Was (horse)

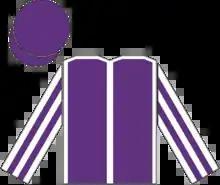
Racing silks of Derrick Smith

Was is a retired Irish Thoroughbred racehorse and broodmare. She is best known for winning The Oaks on her third racecourse appearance.